Laughton (Kents Store, Virginia)

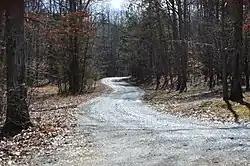
Entrance to the property

Laughton is a historic home located near Kents Store, Fluvanna County, Virginia. The original section was begun about 1785. It was enlarged near the end of the 18th century, and in 1836, 1842, and 1976. The main section consists of a -story, two bay portion with a two-story, three bay addition. The house features a chimney laid in Flemish bond with double paved weatherings. The house was restored in 1976. Also on the property are the contributing boxwood alley nearly 20 feet tall leading to the front door, the remains of the foundation of an outdoor kitchen incorporated in an herb garden and the Shepherd family cemetery.